Sporting Blood (1931 film)

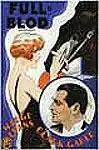
Film poster

Sporting Blood is a 1931 American MGM pre-Code sports drama film directed by Charles Brabin. The film stars Clark Gable (in his first starring role), Ernest Torrence, and Madge Evans. Two other pictures bore this same title, one released in 1916 by Fox and another by MGM in "Sporting Blood" (1940). Although they, too, centered on horse racing, none of the plots had any direct connection with the others.